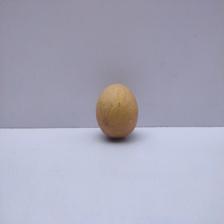
Size: Medium